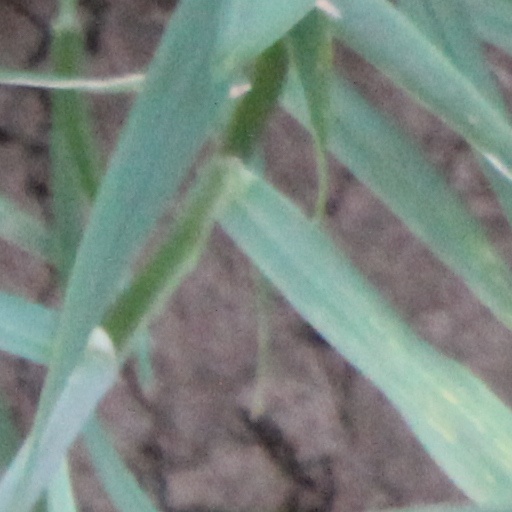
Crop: wheat